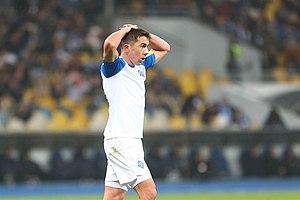
Carlos María de Pena Bonino, connu sous le nom de Carlos de Pena, est un footballeur uruguayen, né le 11 mars 1992 à Montevideo en Uruguay. Il évolue actuellement comme ailier au Dynamo Kiev.